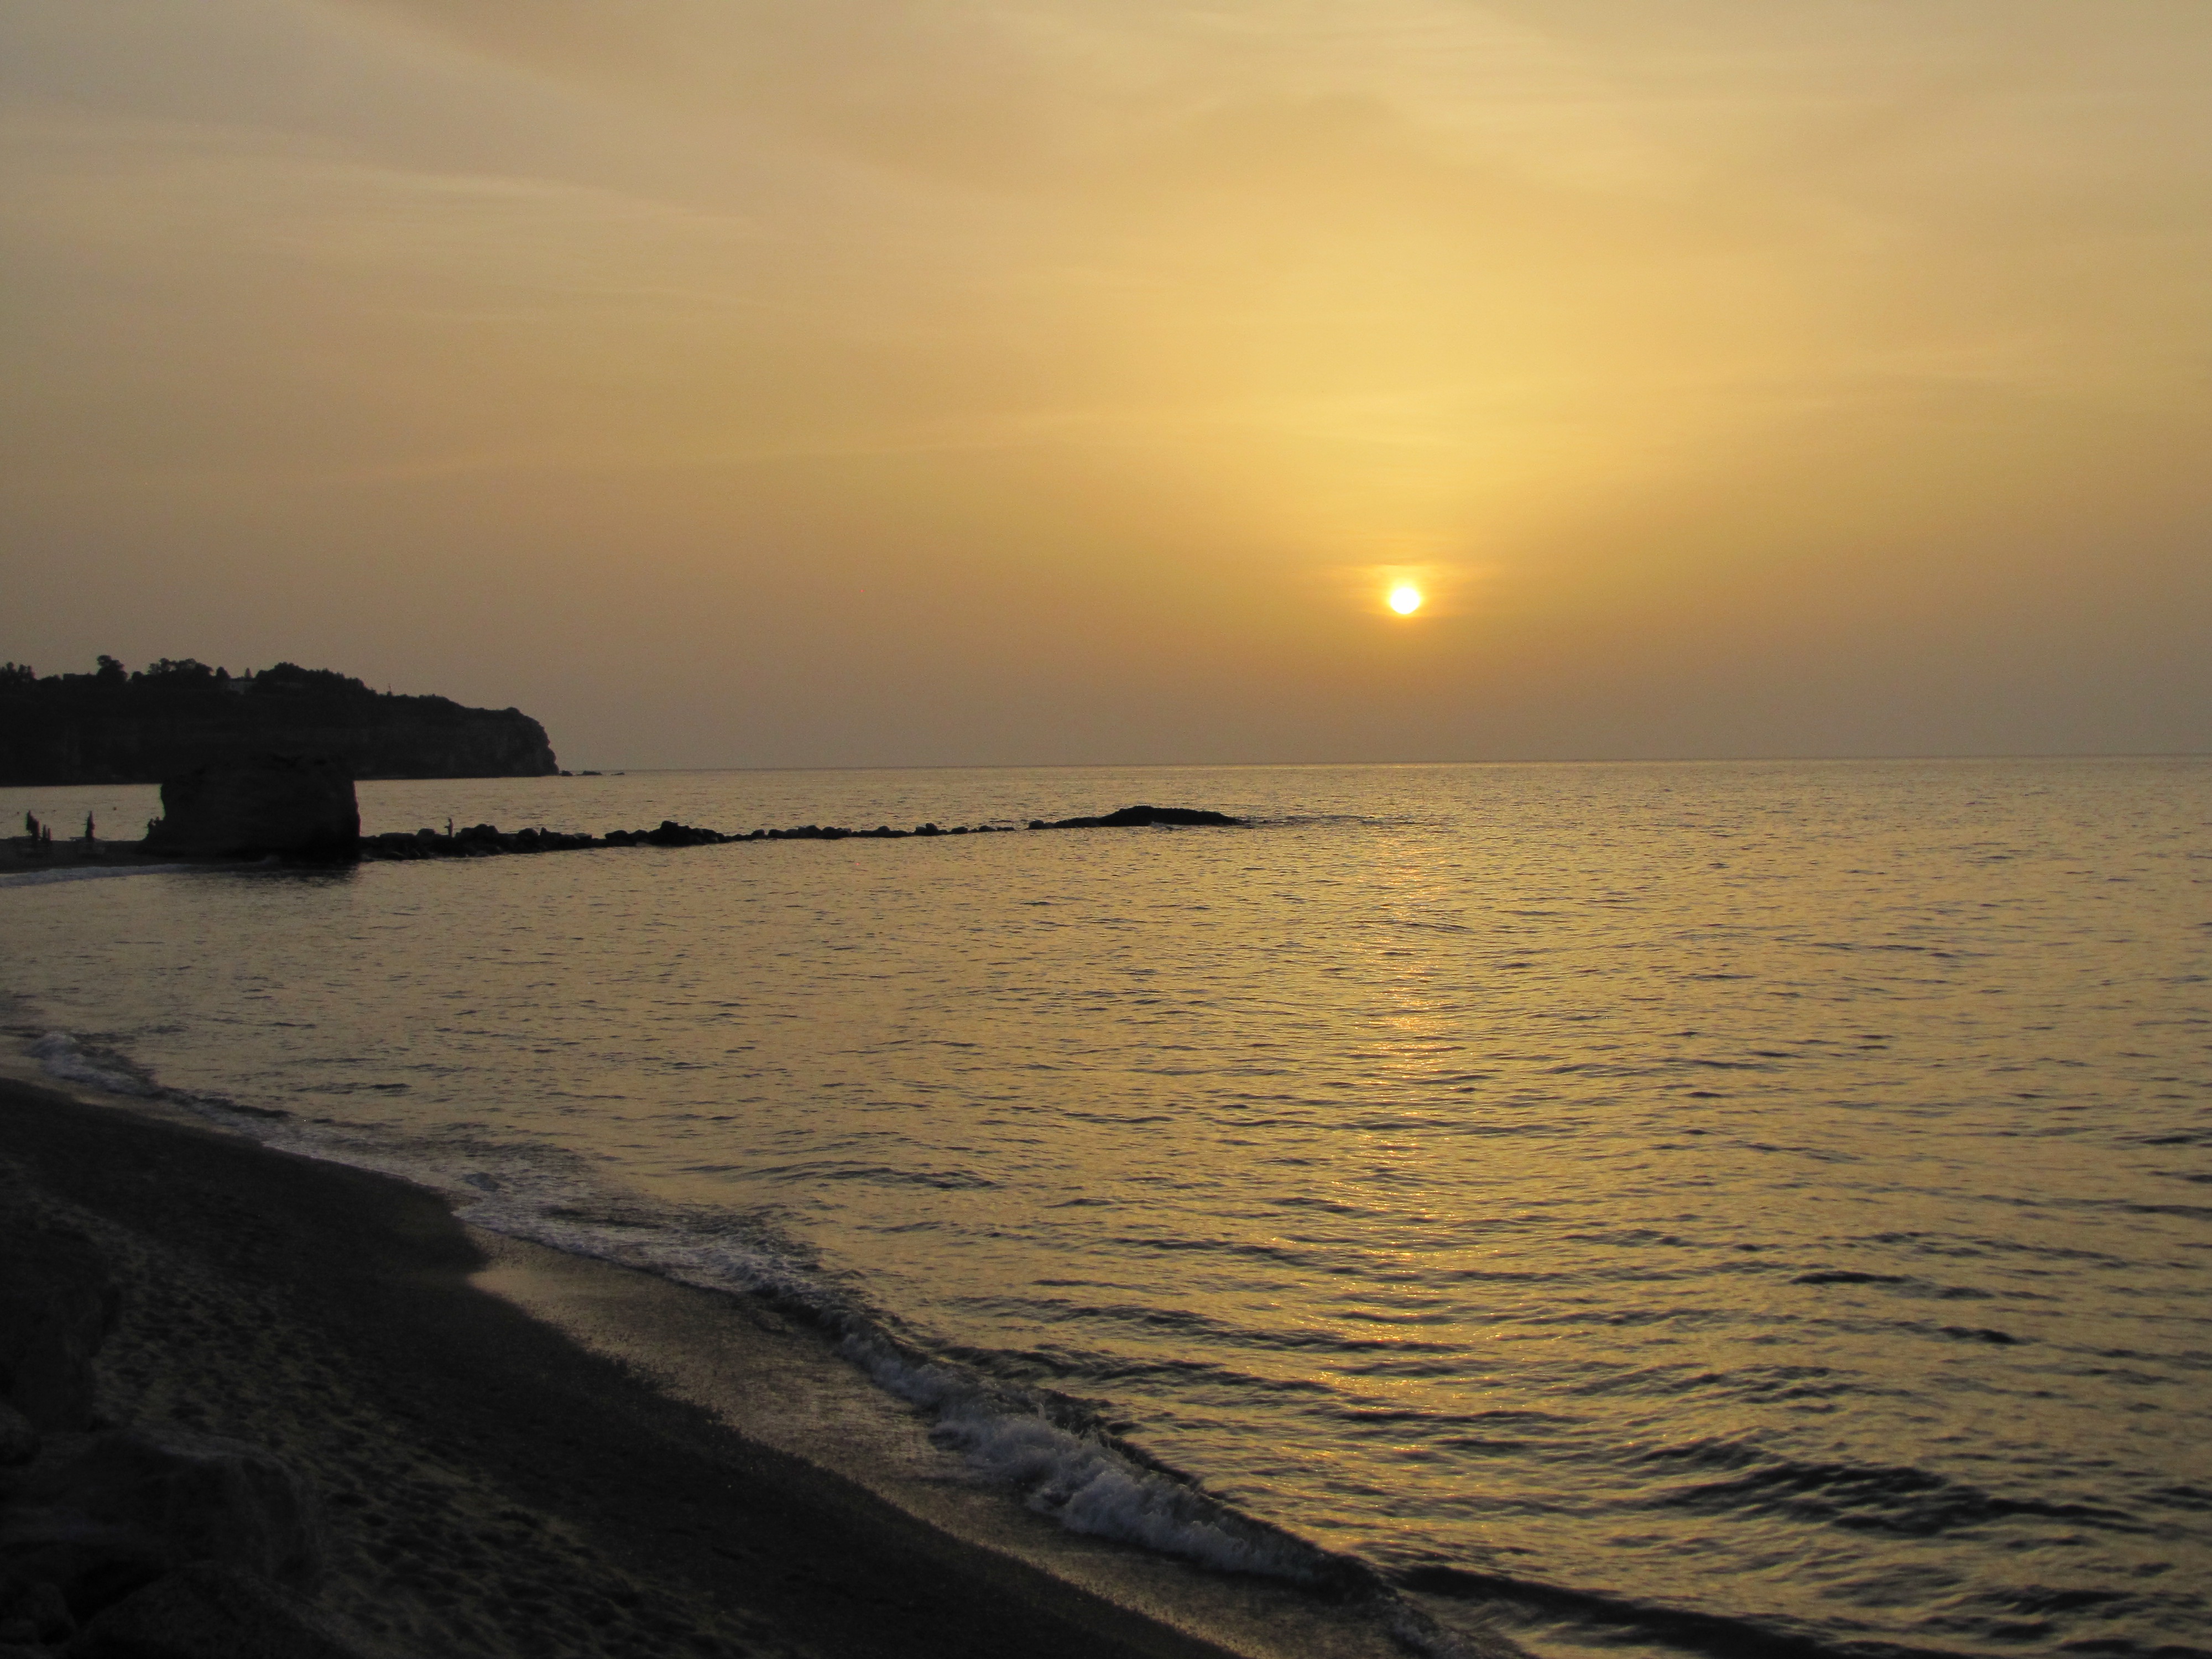
beach, sea, coast, ocean, horizon, cloud, sun, sunrise, sunset, sunlight, morning, shore, wave, dawn, dusk, evening, reflection, bay, body of water, calabria, afterglow, tropea